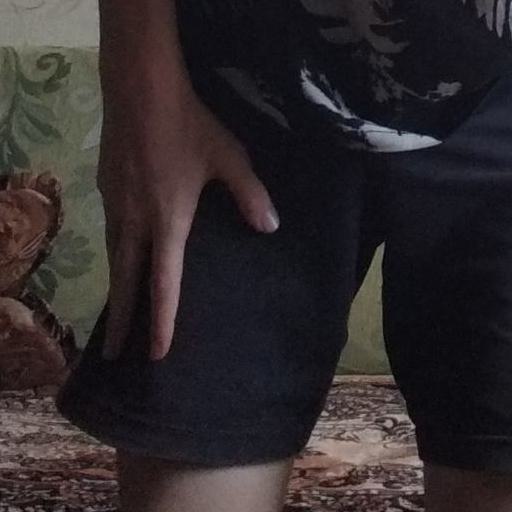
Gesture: no_gesture